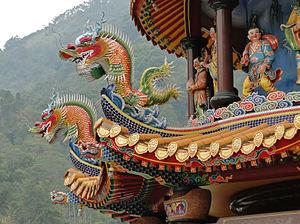
Dragons chinois au temple de Longyin à Chukou, Taiwan